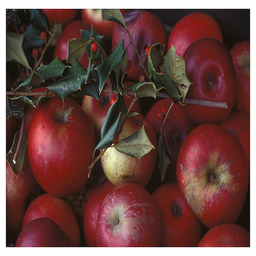
Label: Apple